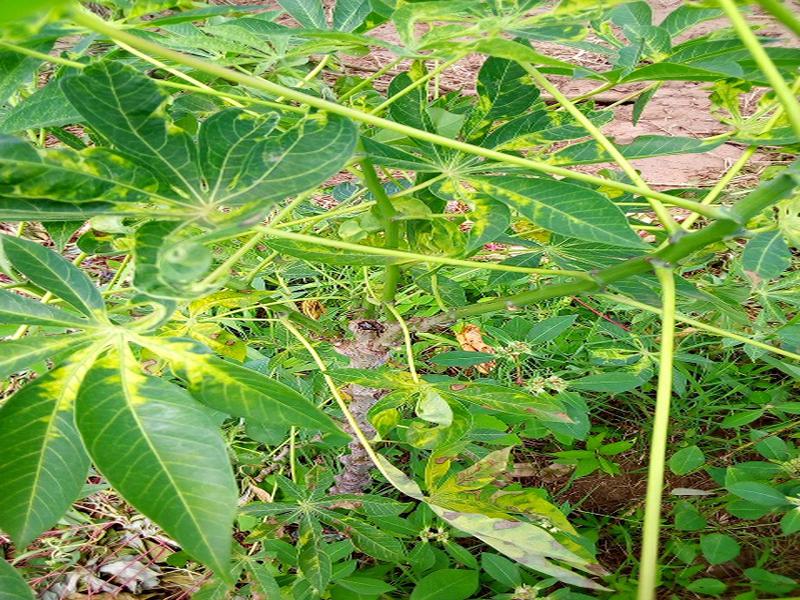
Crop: cassava
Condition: mosaic_disease